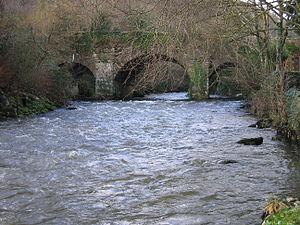
L'Avonbeg est une rivière coulant entièrement dans le comté de Wicklow en Irlande. Elle s'écoule dans le Glenmalure et forme lors de sa confluence avec l'Avonmore le fleuve Avoca.